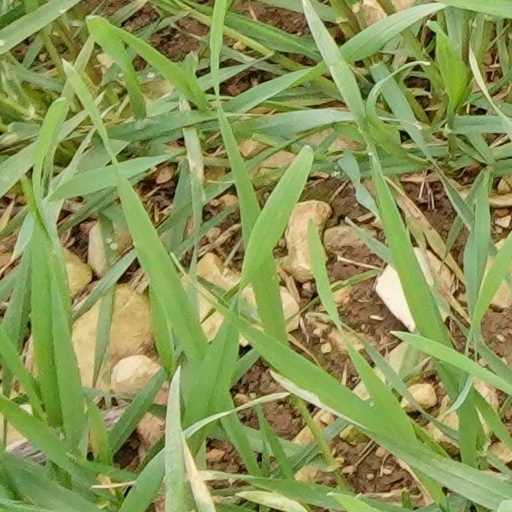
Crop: wheat